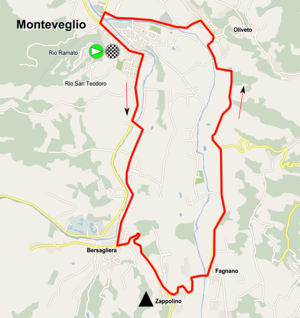
La 2ᵉ édition du Grand Prix Bruno Beghelli féminin a eu lieu le 1ᵉʳ octobre 2017. Elle fait partie du calendrier UCI en catégorie 1.1 et se court le lendemain du Tour d'Émilie, qui se déroule dans la même région. Elle est remportée par l'Italienne Marta Bastianelli.
La 4ᵉ édition du Grand Prix Bruno Beghelli féminin a eu lieu le 6 octobre 2019. Elle fait partie du calendrier UCI en catégorie 1.1 et se court le lendemain du Tour d'Émilie, qui se déroule dans la même région. Elle est remportée par l'Italienne Marta Bastianelli.
Le Grand Prix Bruno Beghelli est une course cycliste italienne d'un jour, disputée à Monteveglio, dans la province de Bologne. Créé en 1996, il a remplacé la course Milan-Vignola. En 1996, le championnat d'Italie de cyclisme sur route remporté par Mario Cipollini s'est déroulé sur son parcours.